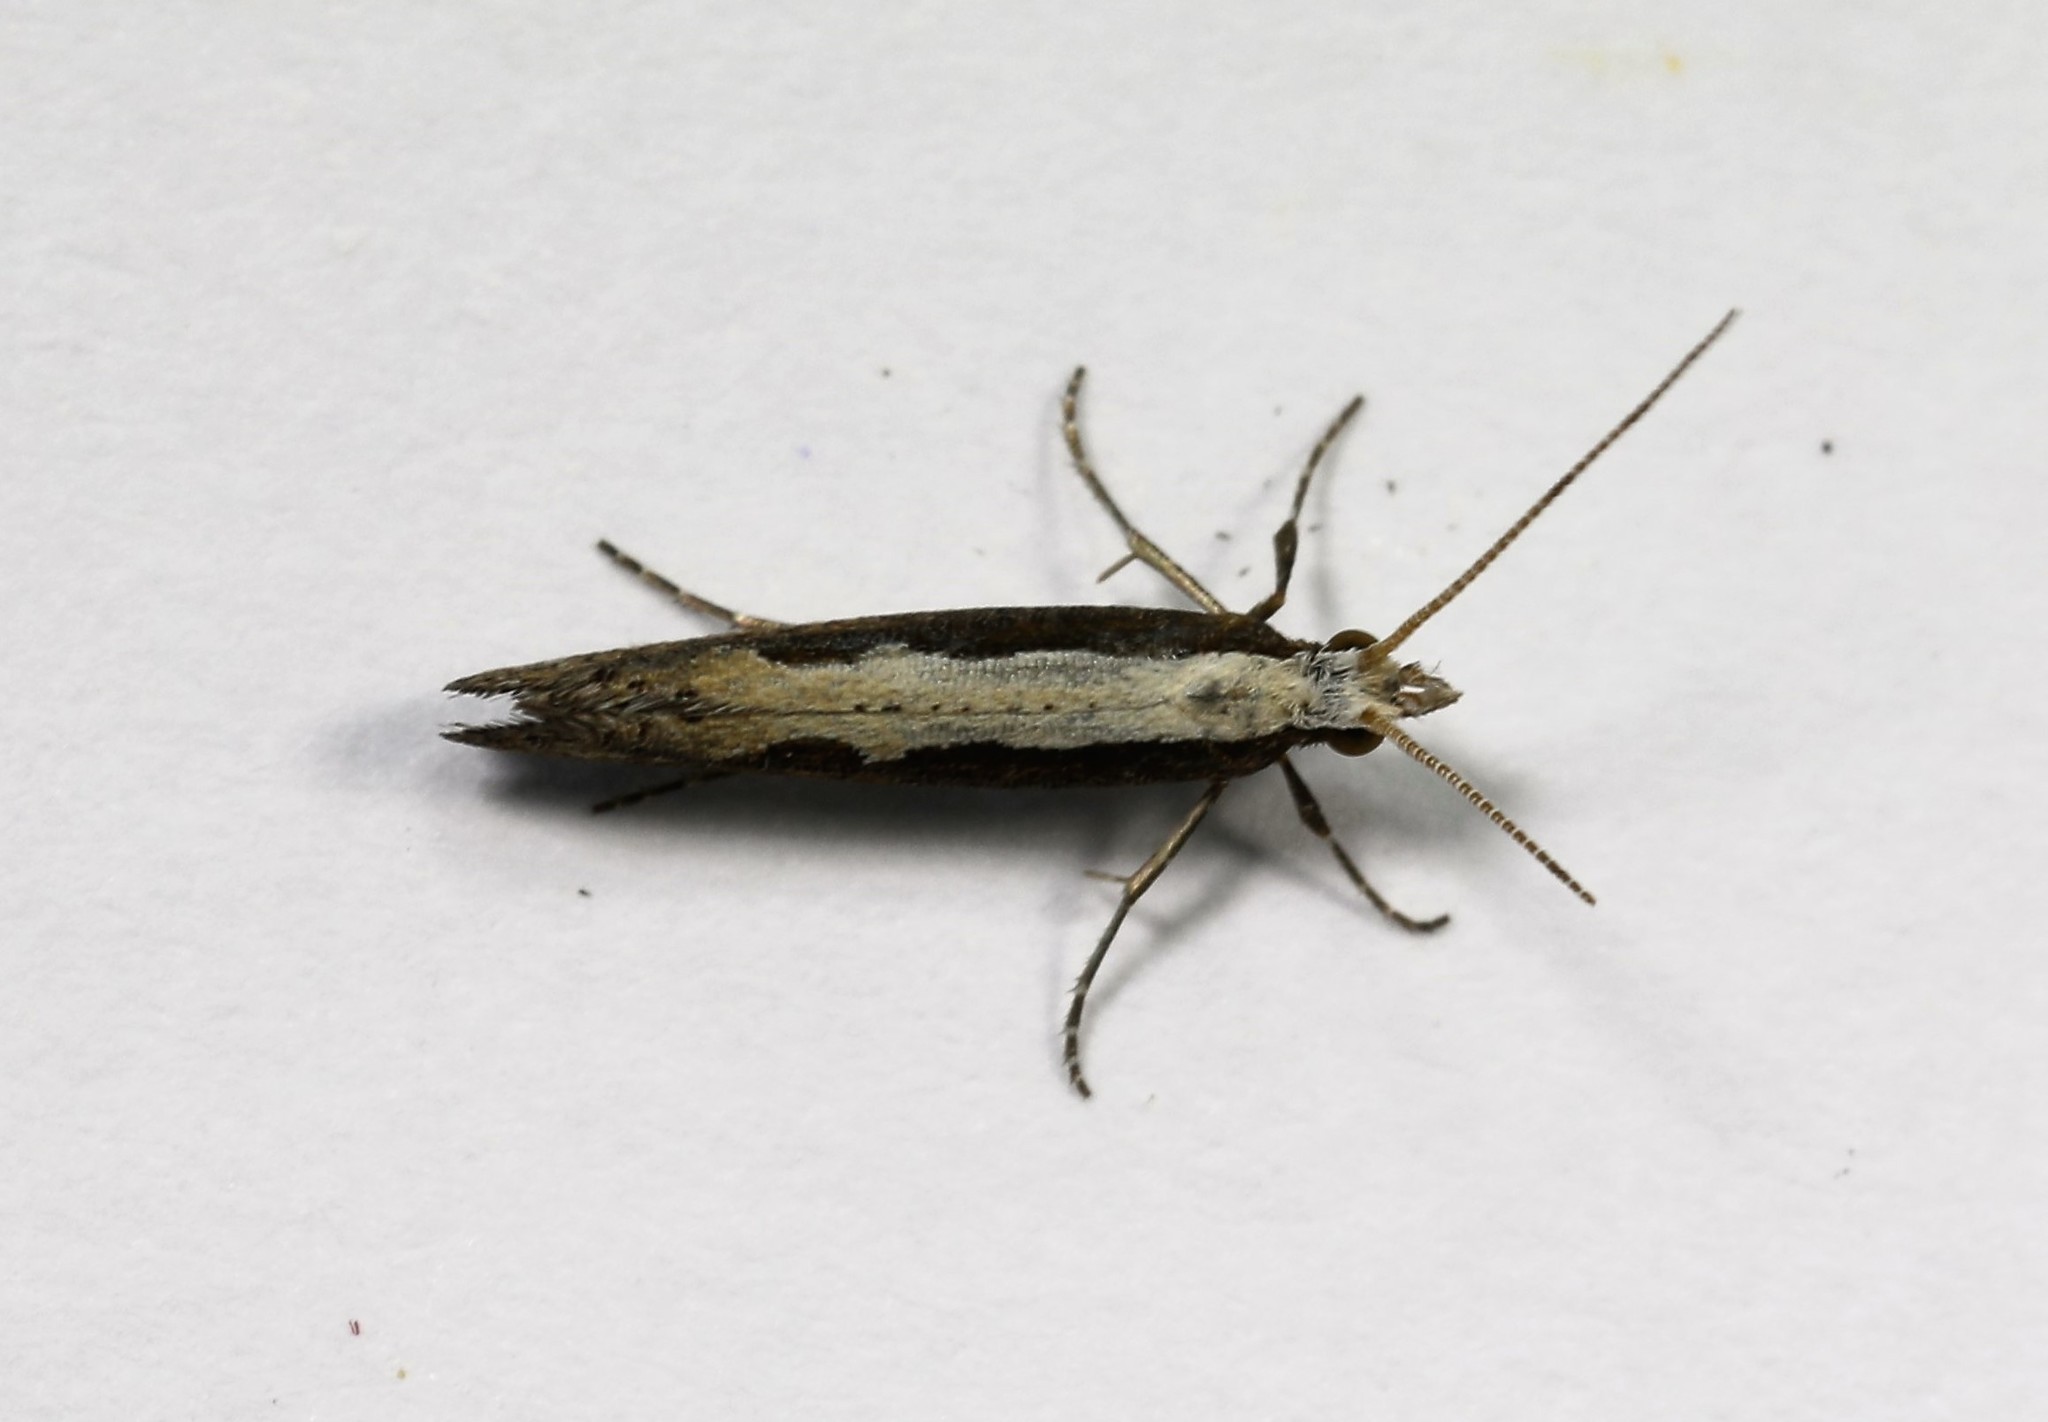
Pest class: diamondback_moth